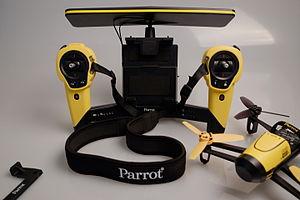
Le Parrot Bebop Drone est un drone civil quadrirotor du constructeur français Parrot sorti en 2014. Il est piloté depuis une application via smartphone ou tablette, grâce à un réseau Wi-Fi spécifique émis par le drone. Il est destiné au divertissement mais aussi à la prise de vue aérienne, disposant d'une caméra haute définition stabilisée. Il succède à l'AR.Drone de 2ᵉ génération. En fin d'année 2015, il est remplacé par le Parrot Bebop 2 mais reste néanmoins disponible sur le marché.